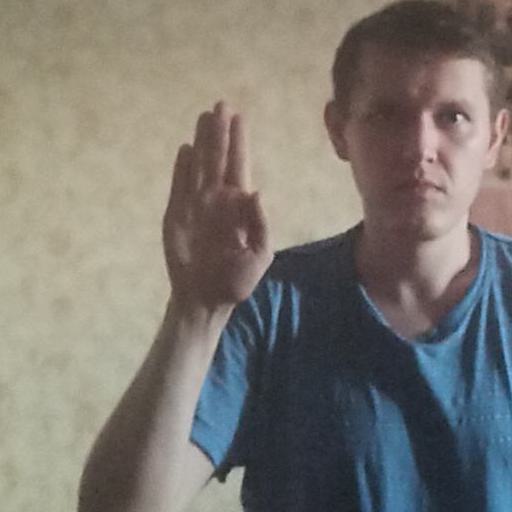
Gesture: stop